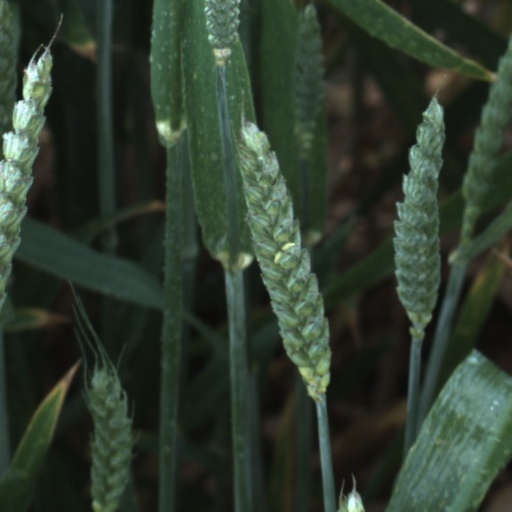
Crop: wheat